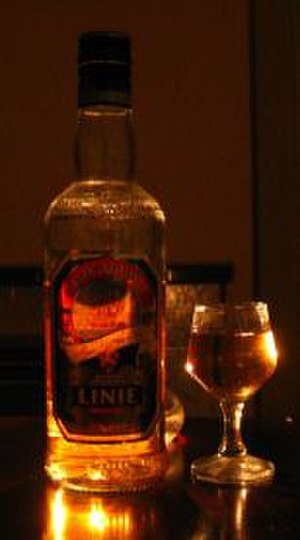
Linie Aquavit
Linie Aquavit
Linje Aquavit eller Linje Akevit er en norsk snaps, som får sin særlige smag ved opbevaring i egefade, der har været brugt til lagring af sherry. Snapsens navn kommer af at de 4,5 måneders lagring sker om bord på handelsfartøjer, som krydser ækvator, snapsen lagres i alt i 18 måneder. På bagsiden af etiketten angives skibets navn og rute.